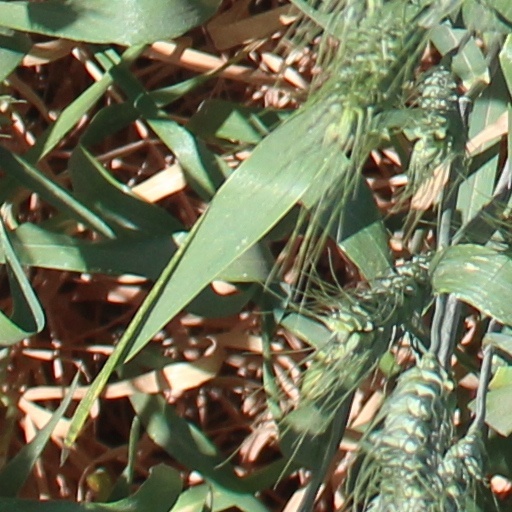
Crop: wheat